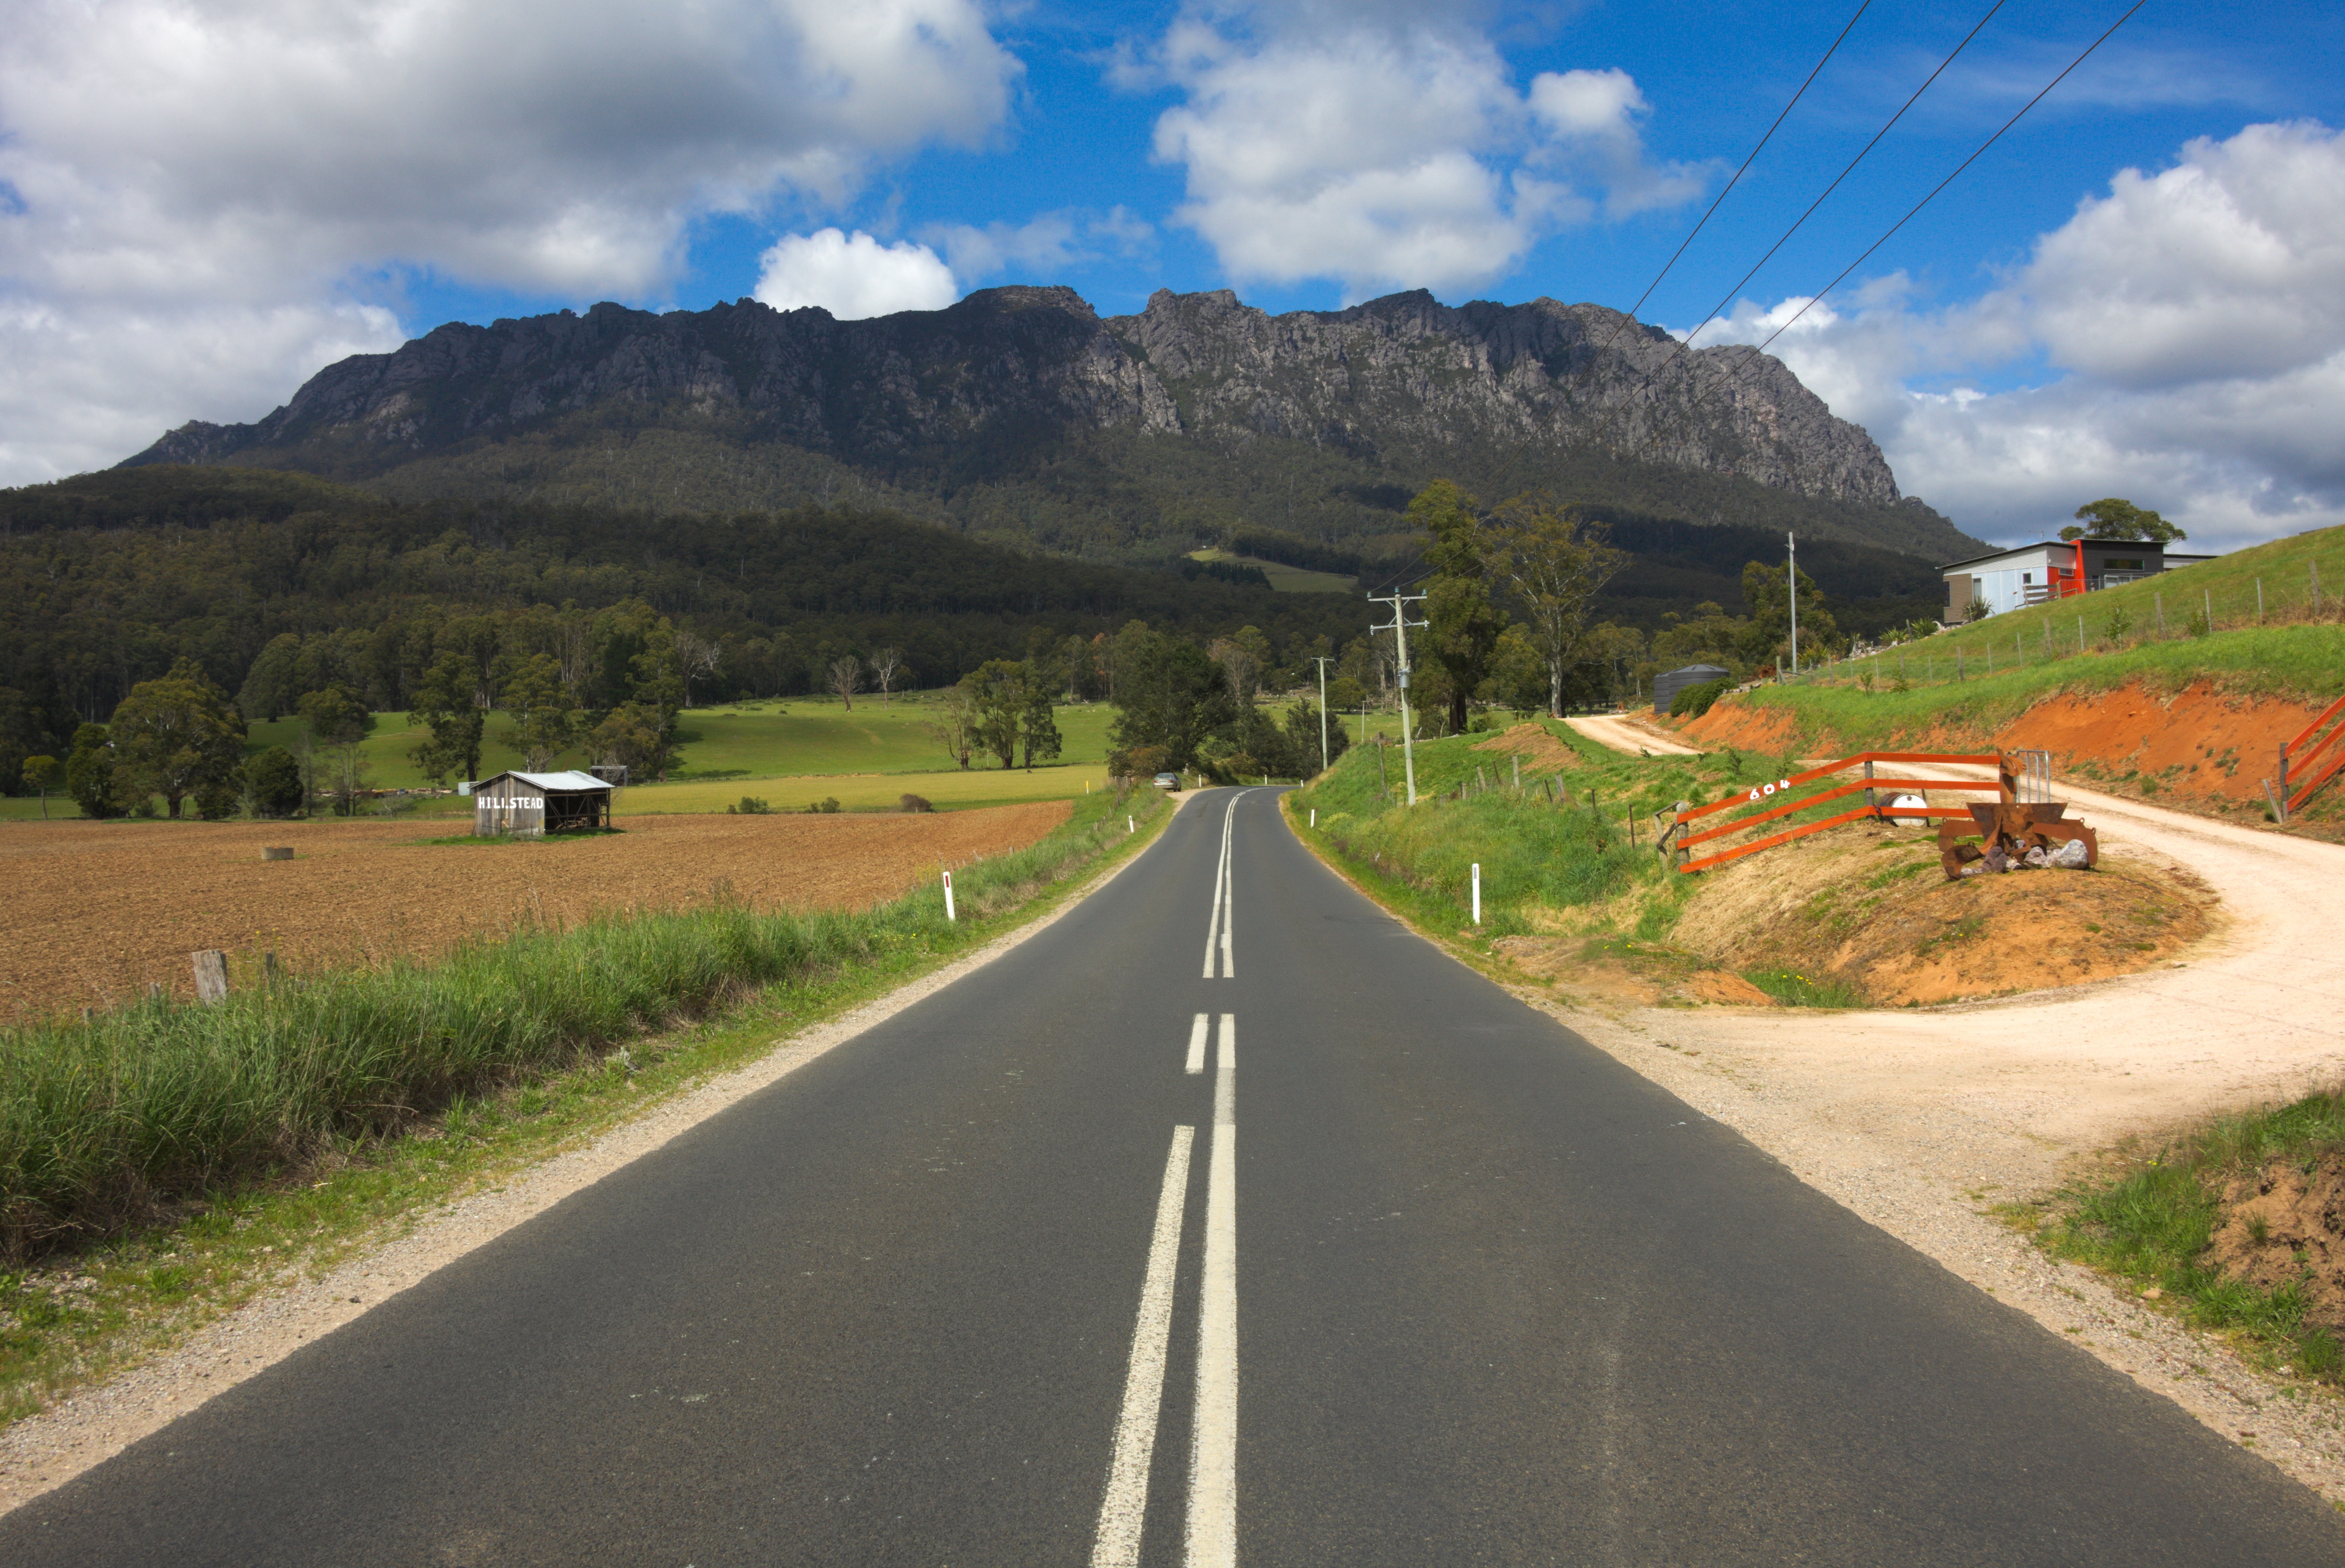
landscape, mountain, road, hill, highway, mountain range, asphalt, lane, highland, road trip, infrastructure, plateau, rural area, mountain pass, mountainous landforms